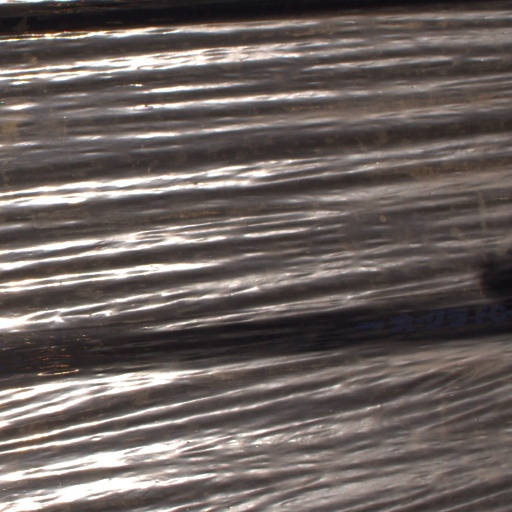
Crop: Jerusalem artichoke